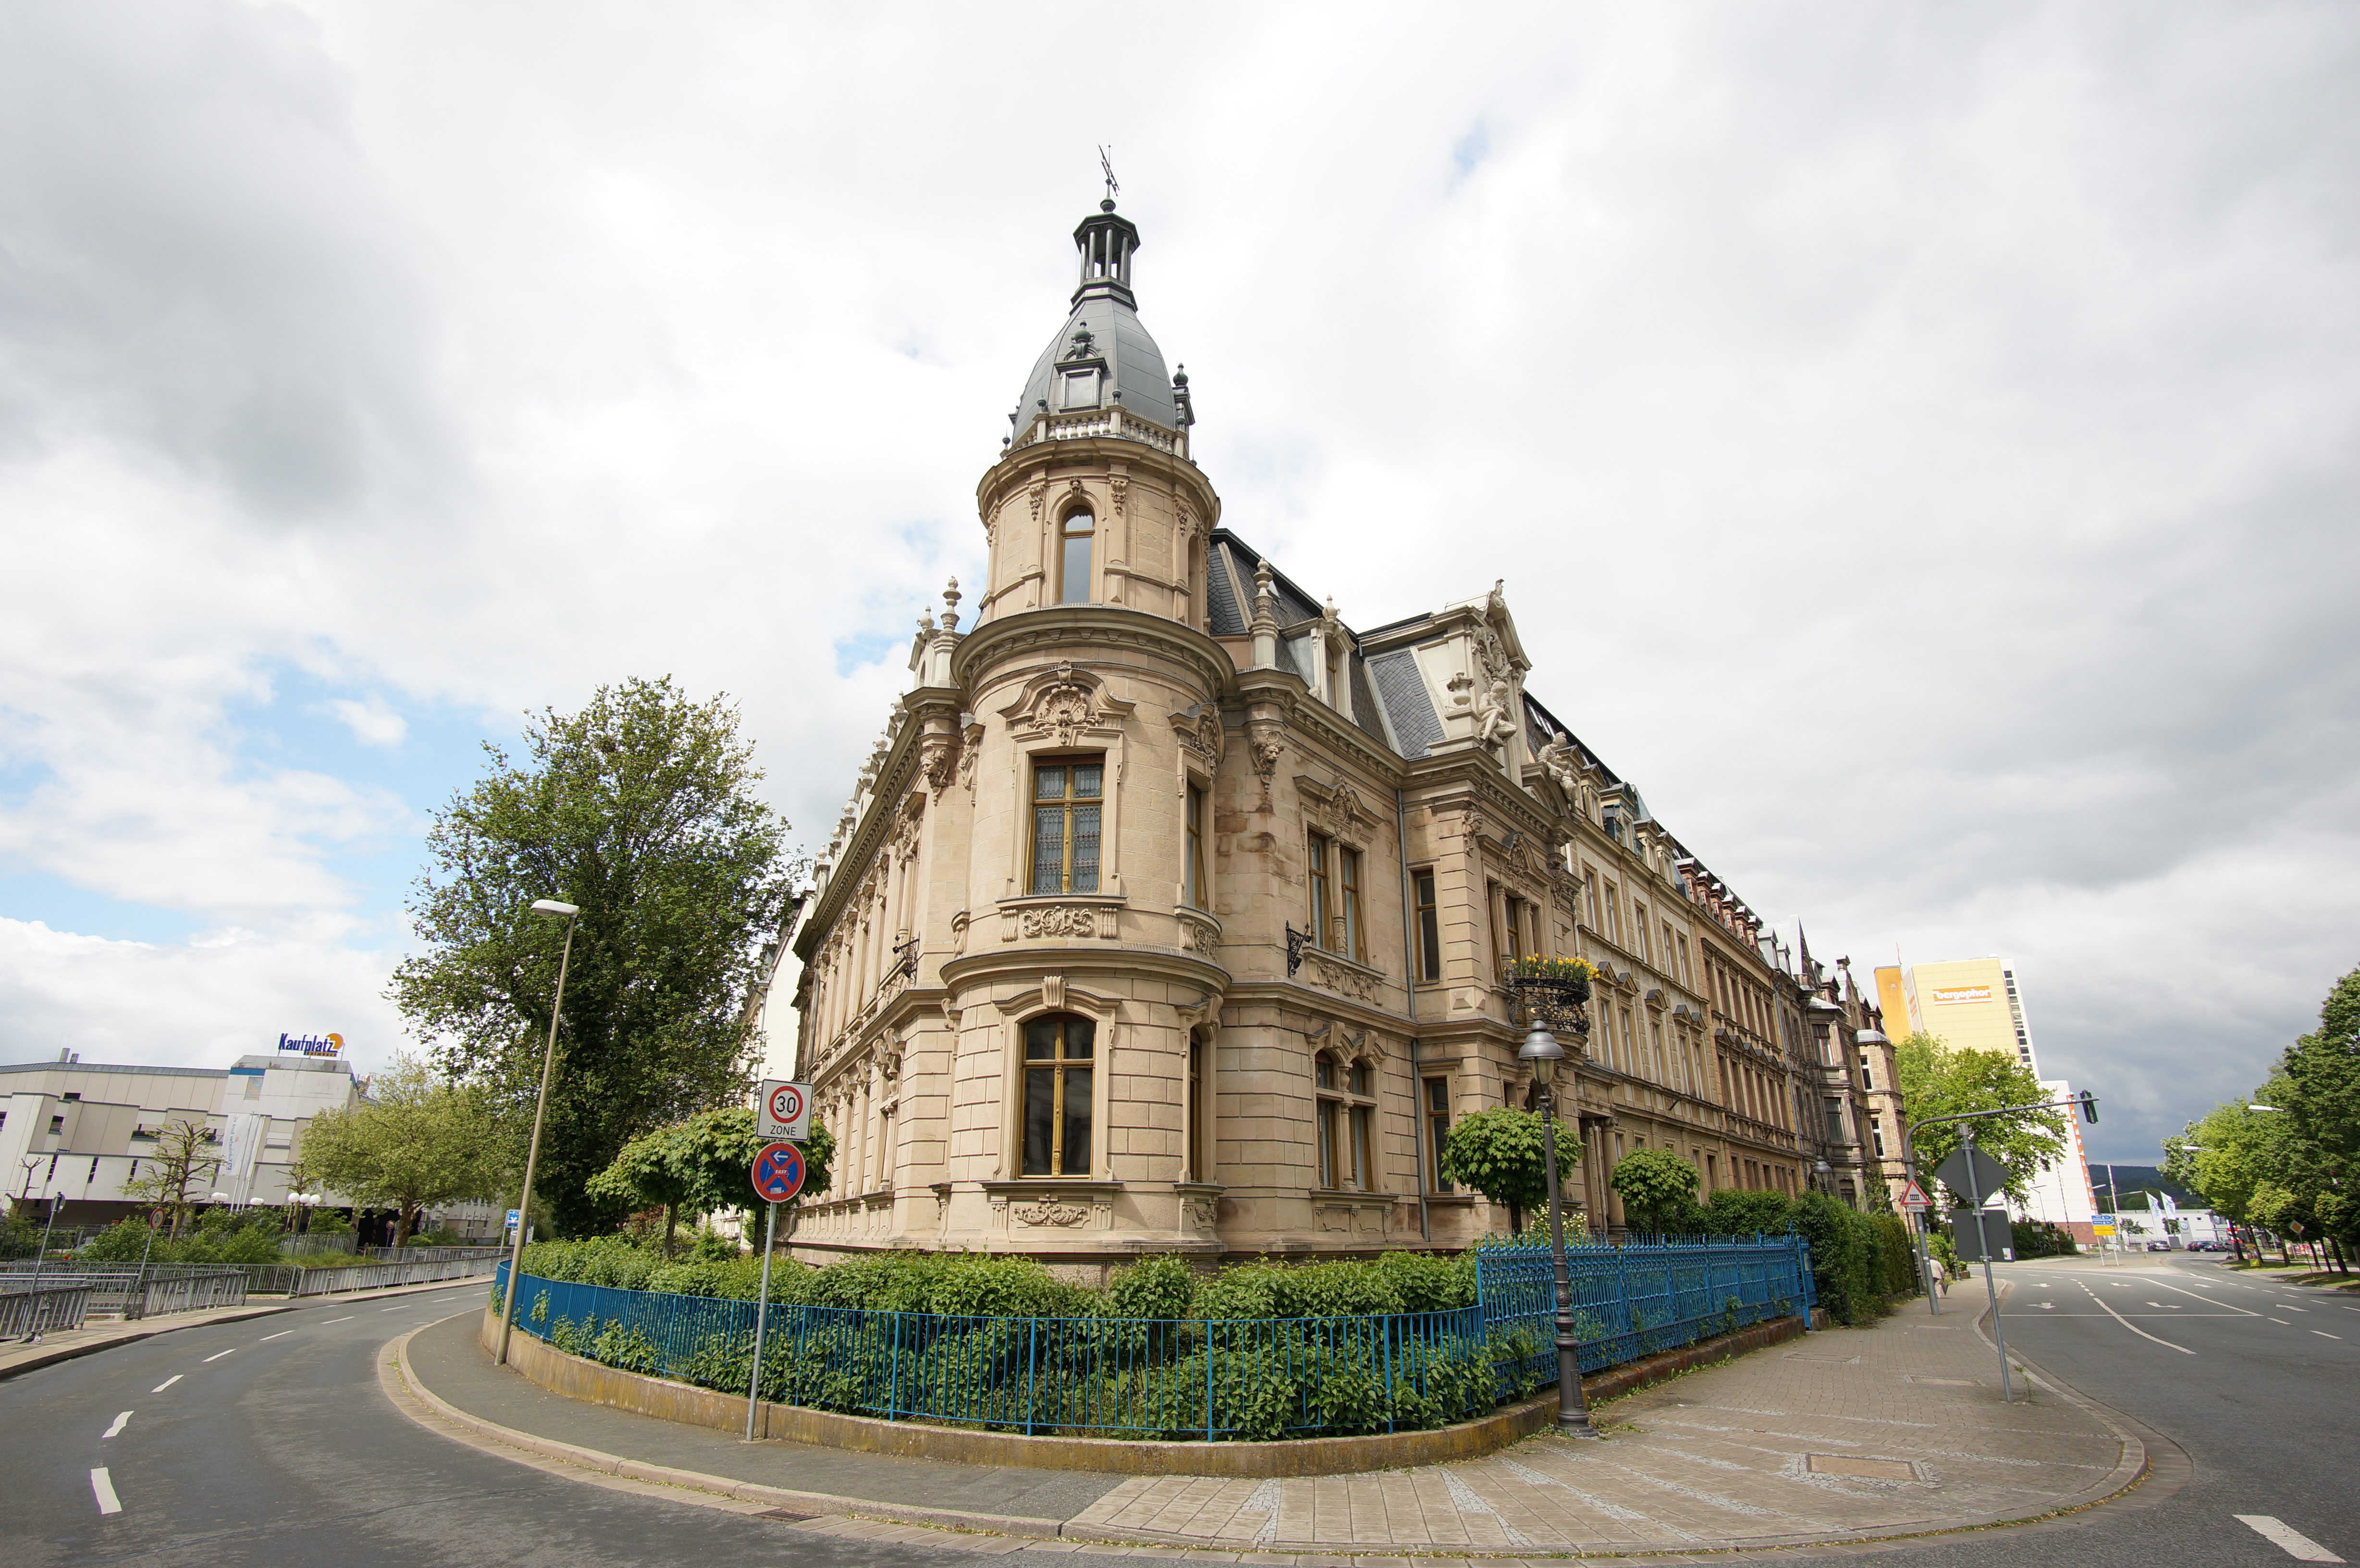
architecture, town, building, chateau, tower, landmark, church, cathedral, place of worship, 2016, germany, deutschland, walimex, 12mm, samyang, sony, town square, bayern, estate, nex, nex6, lenstagged, steffenzahn, samyang12mm, walimex12mm, kulmbach, stately home